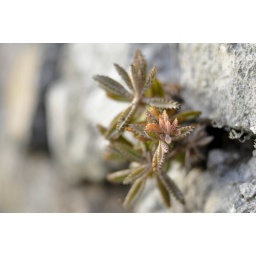
Pregnant plant growing in rocks